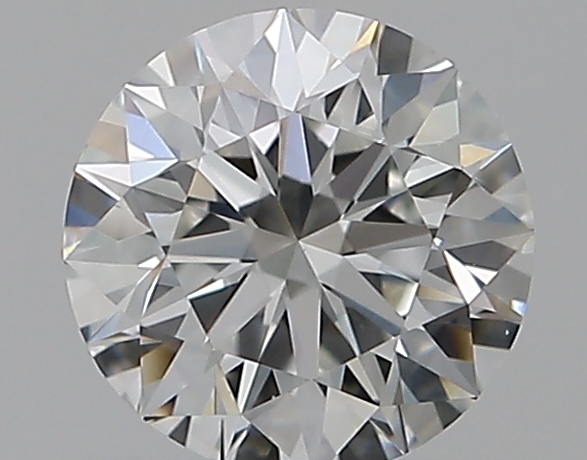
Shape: round
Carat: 0.55
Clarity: VS1
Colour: H
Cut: EX
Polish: EX
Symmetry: EX
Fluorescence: N
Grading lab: GIA
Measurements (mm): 5.22 x 5.25 x 3.29